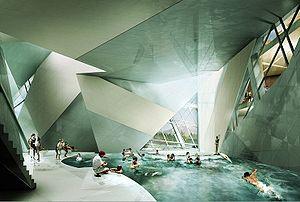
Westside est un complexe de loisirs et un centre commercial situé dans la localité suisse de Brünnen, en ville de Berne. Il a été réalisé par l'architecte Daniel Libeskind et inauguré en octobre 2008.